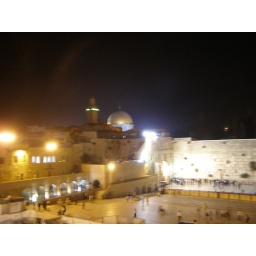
The western wall at night. You see the dome of the rock in the back ground